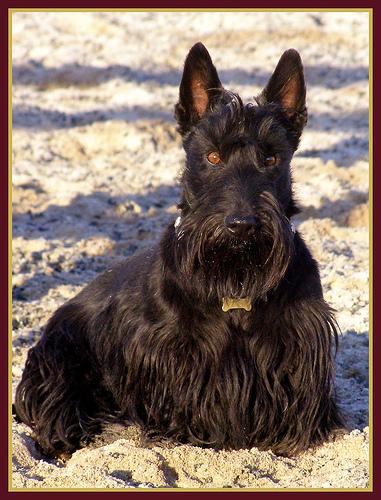
Breed: scottish terrier